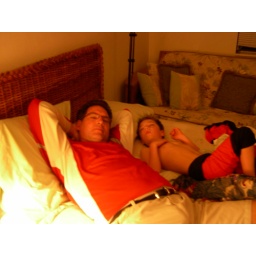
Posing beside a sleeping boy who's turned as if ready for a kiss. A hot night in South Florida.